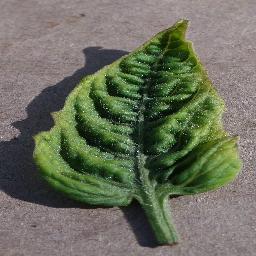
Label: Tomato___Tomato_Yellow_Leaf_Curl_Virus